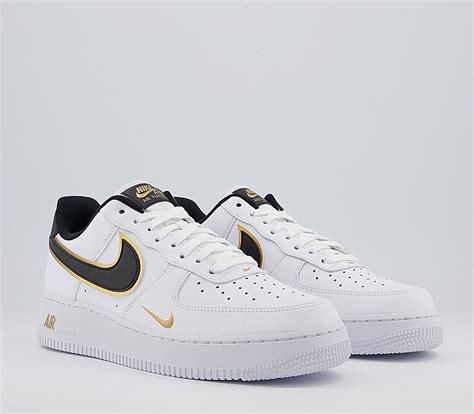
Brand: Nike
Model: Force 1 LV8